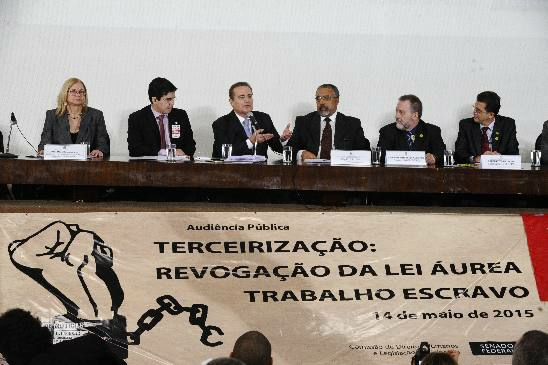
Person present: Yes